Quimper

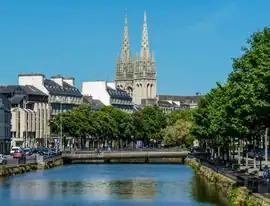
The river Odet in the centre of Quimper

Quimper (or ) is a commune and prefecture of the Finistère department of Brittany in northwestern France.